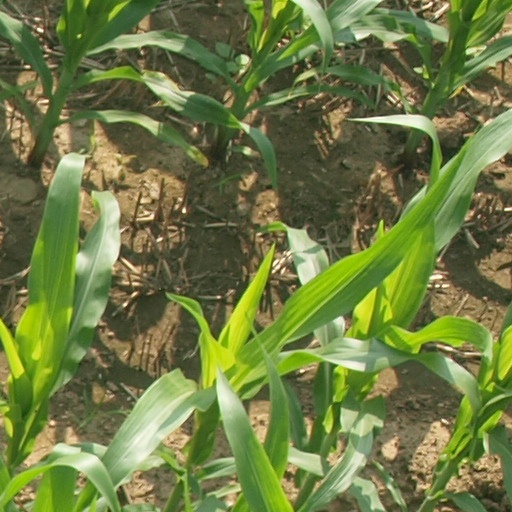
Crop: maize; corn